West Orange Public Schools

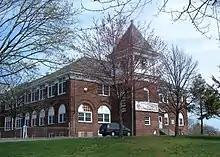
Washington Elementary School

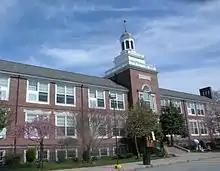
Edison Middle School

Schools in the district (with 2019–20 enrollment data from the National Center for Education Statistics) are: